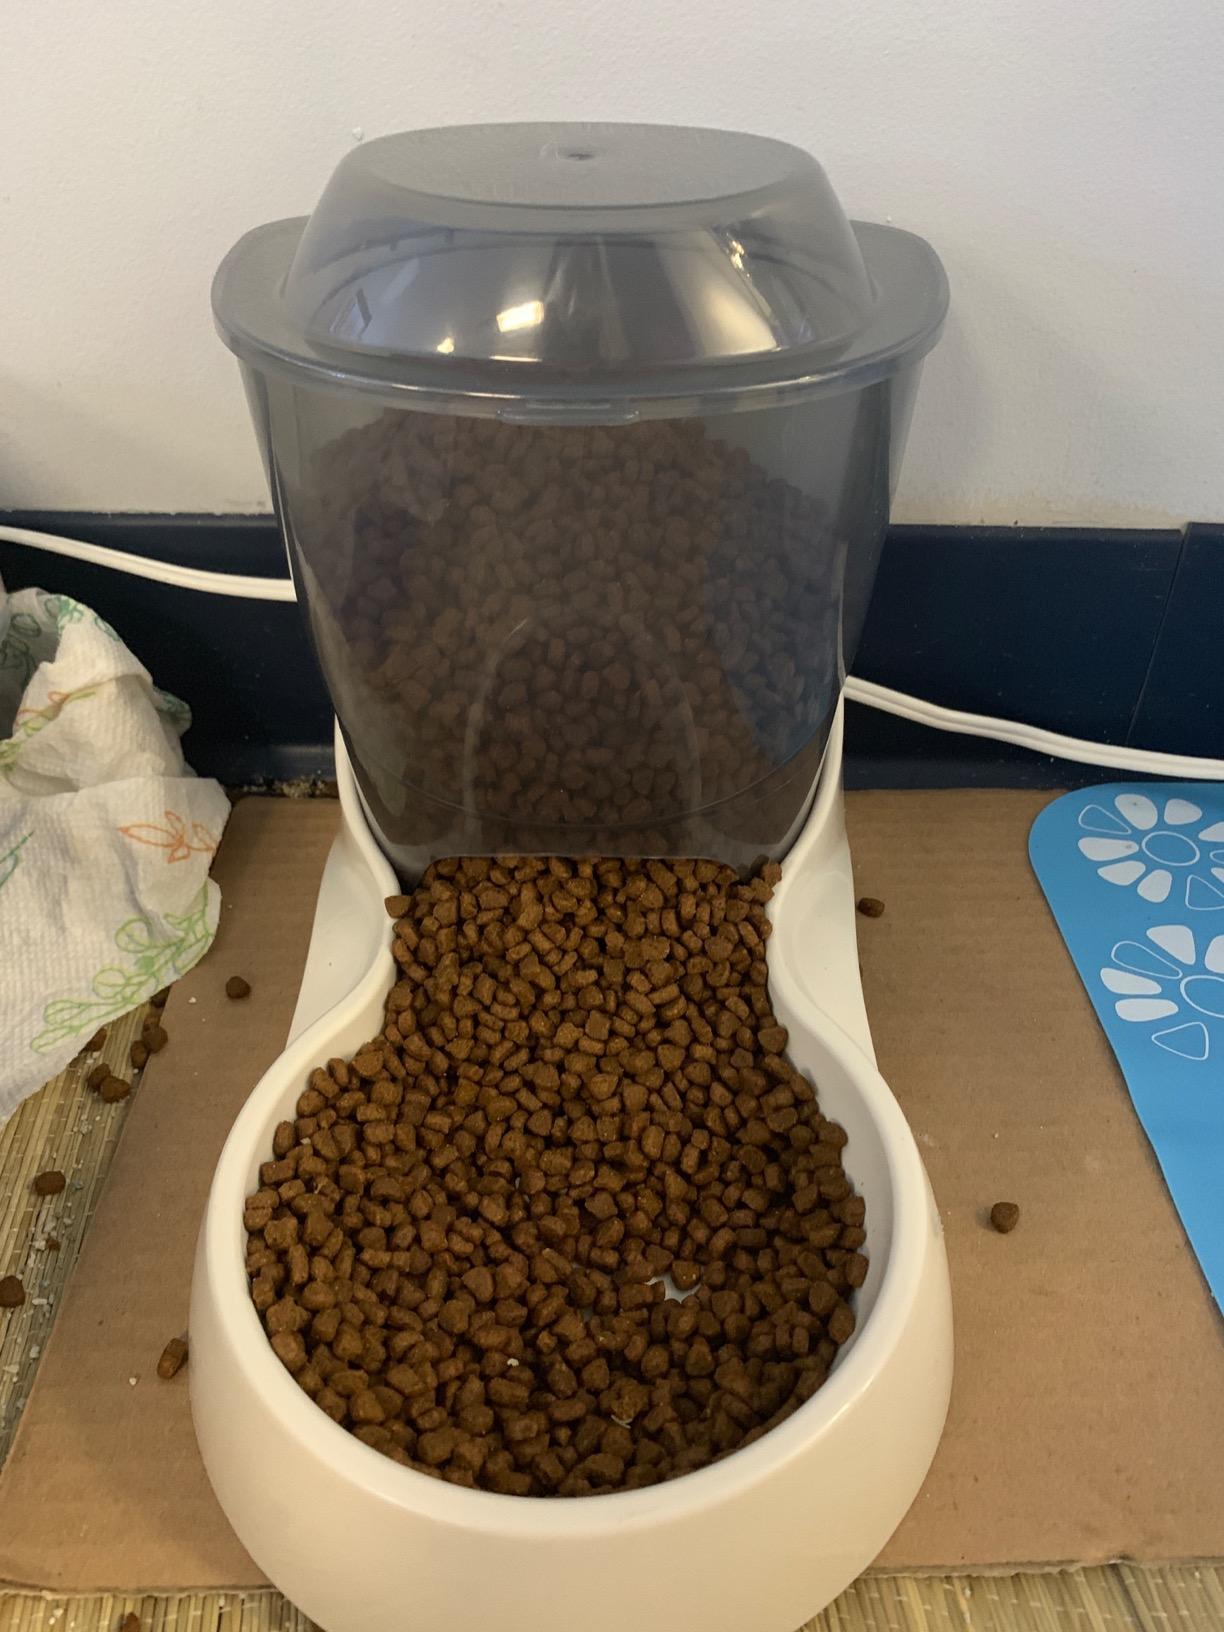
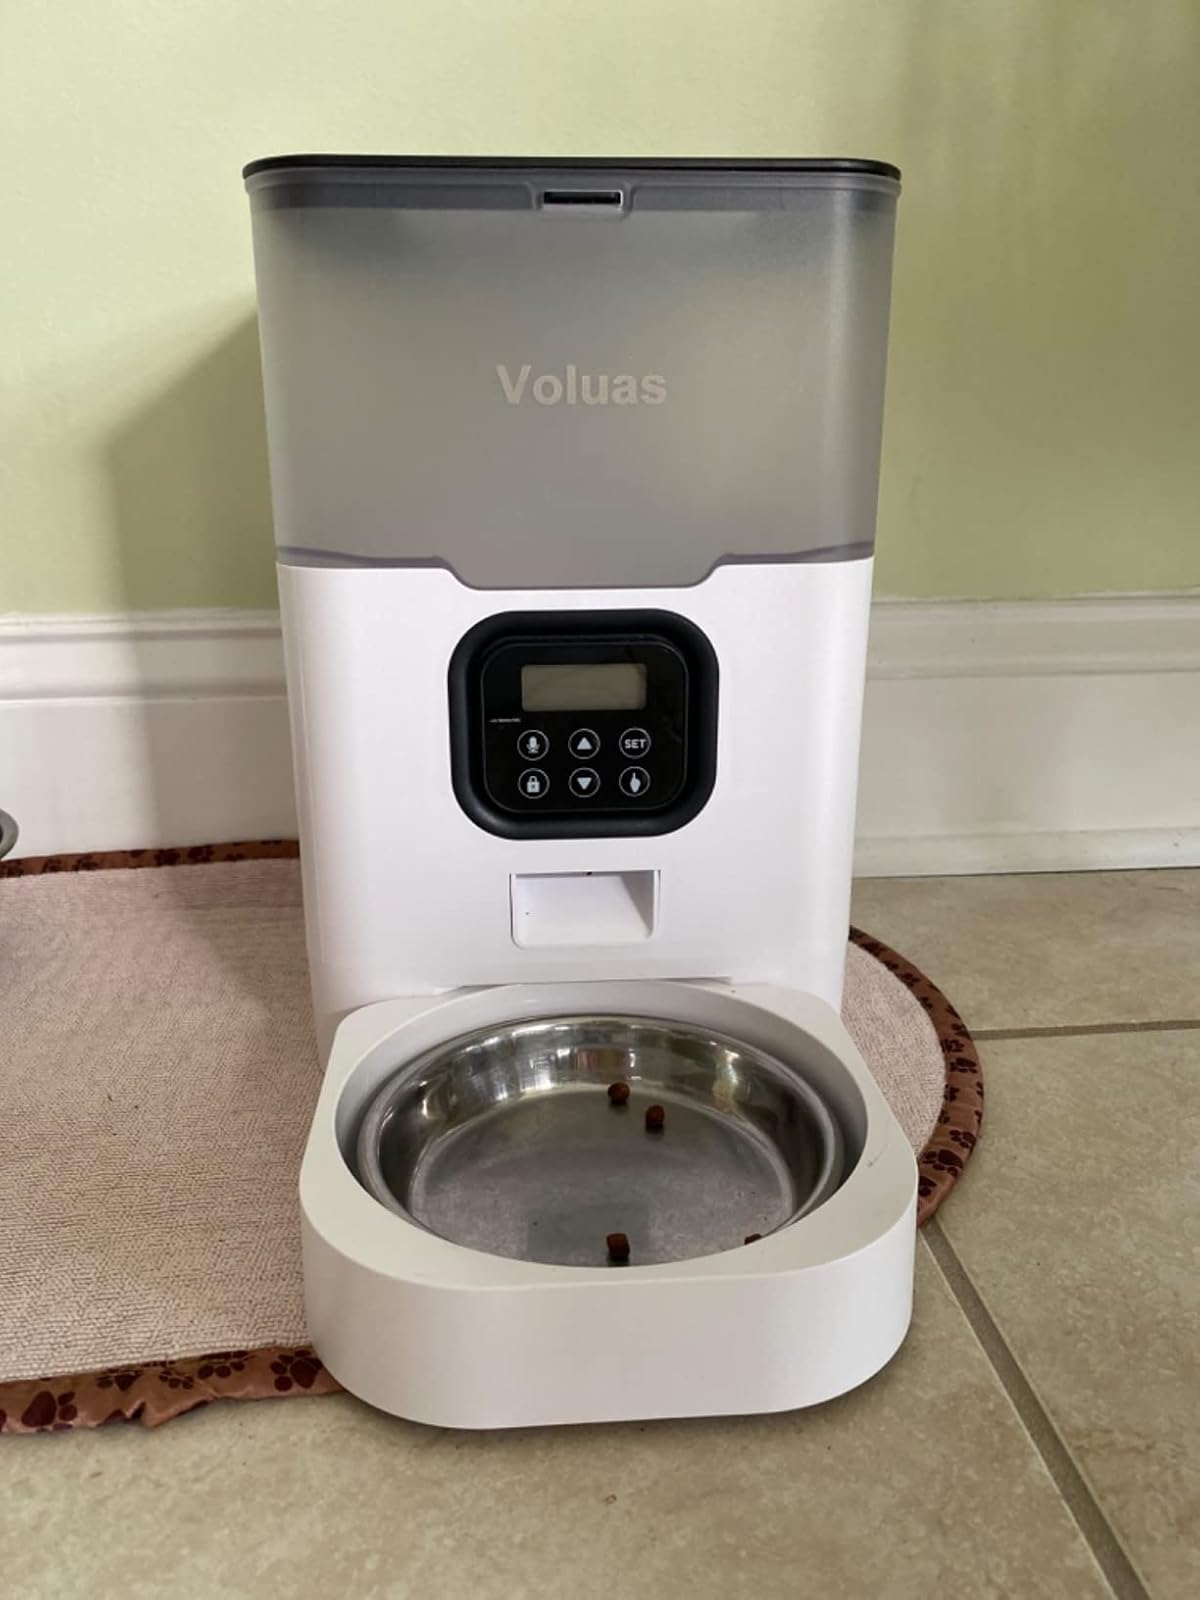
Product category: items_feeder
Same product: no